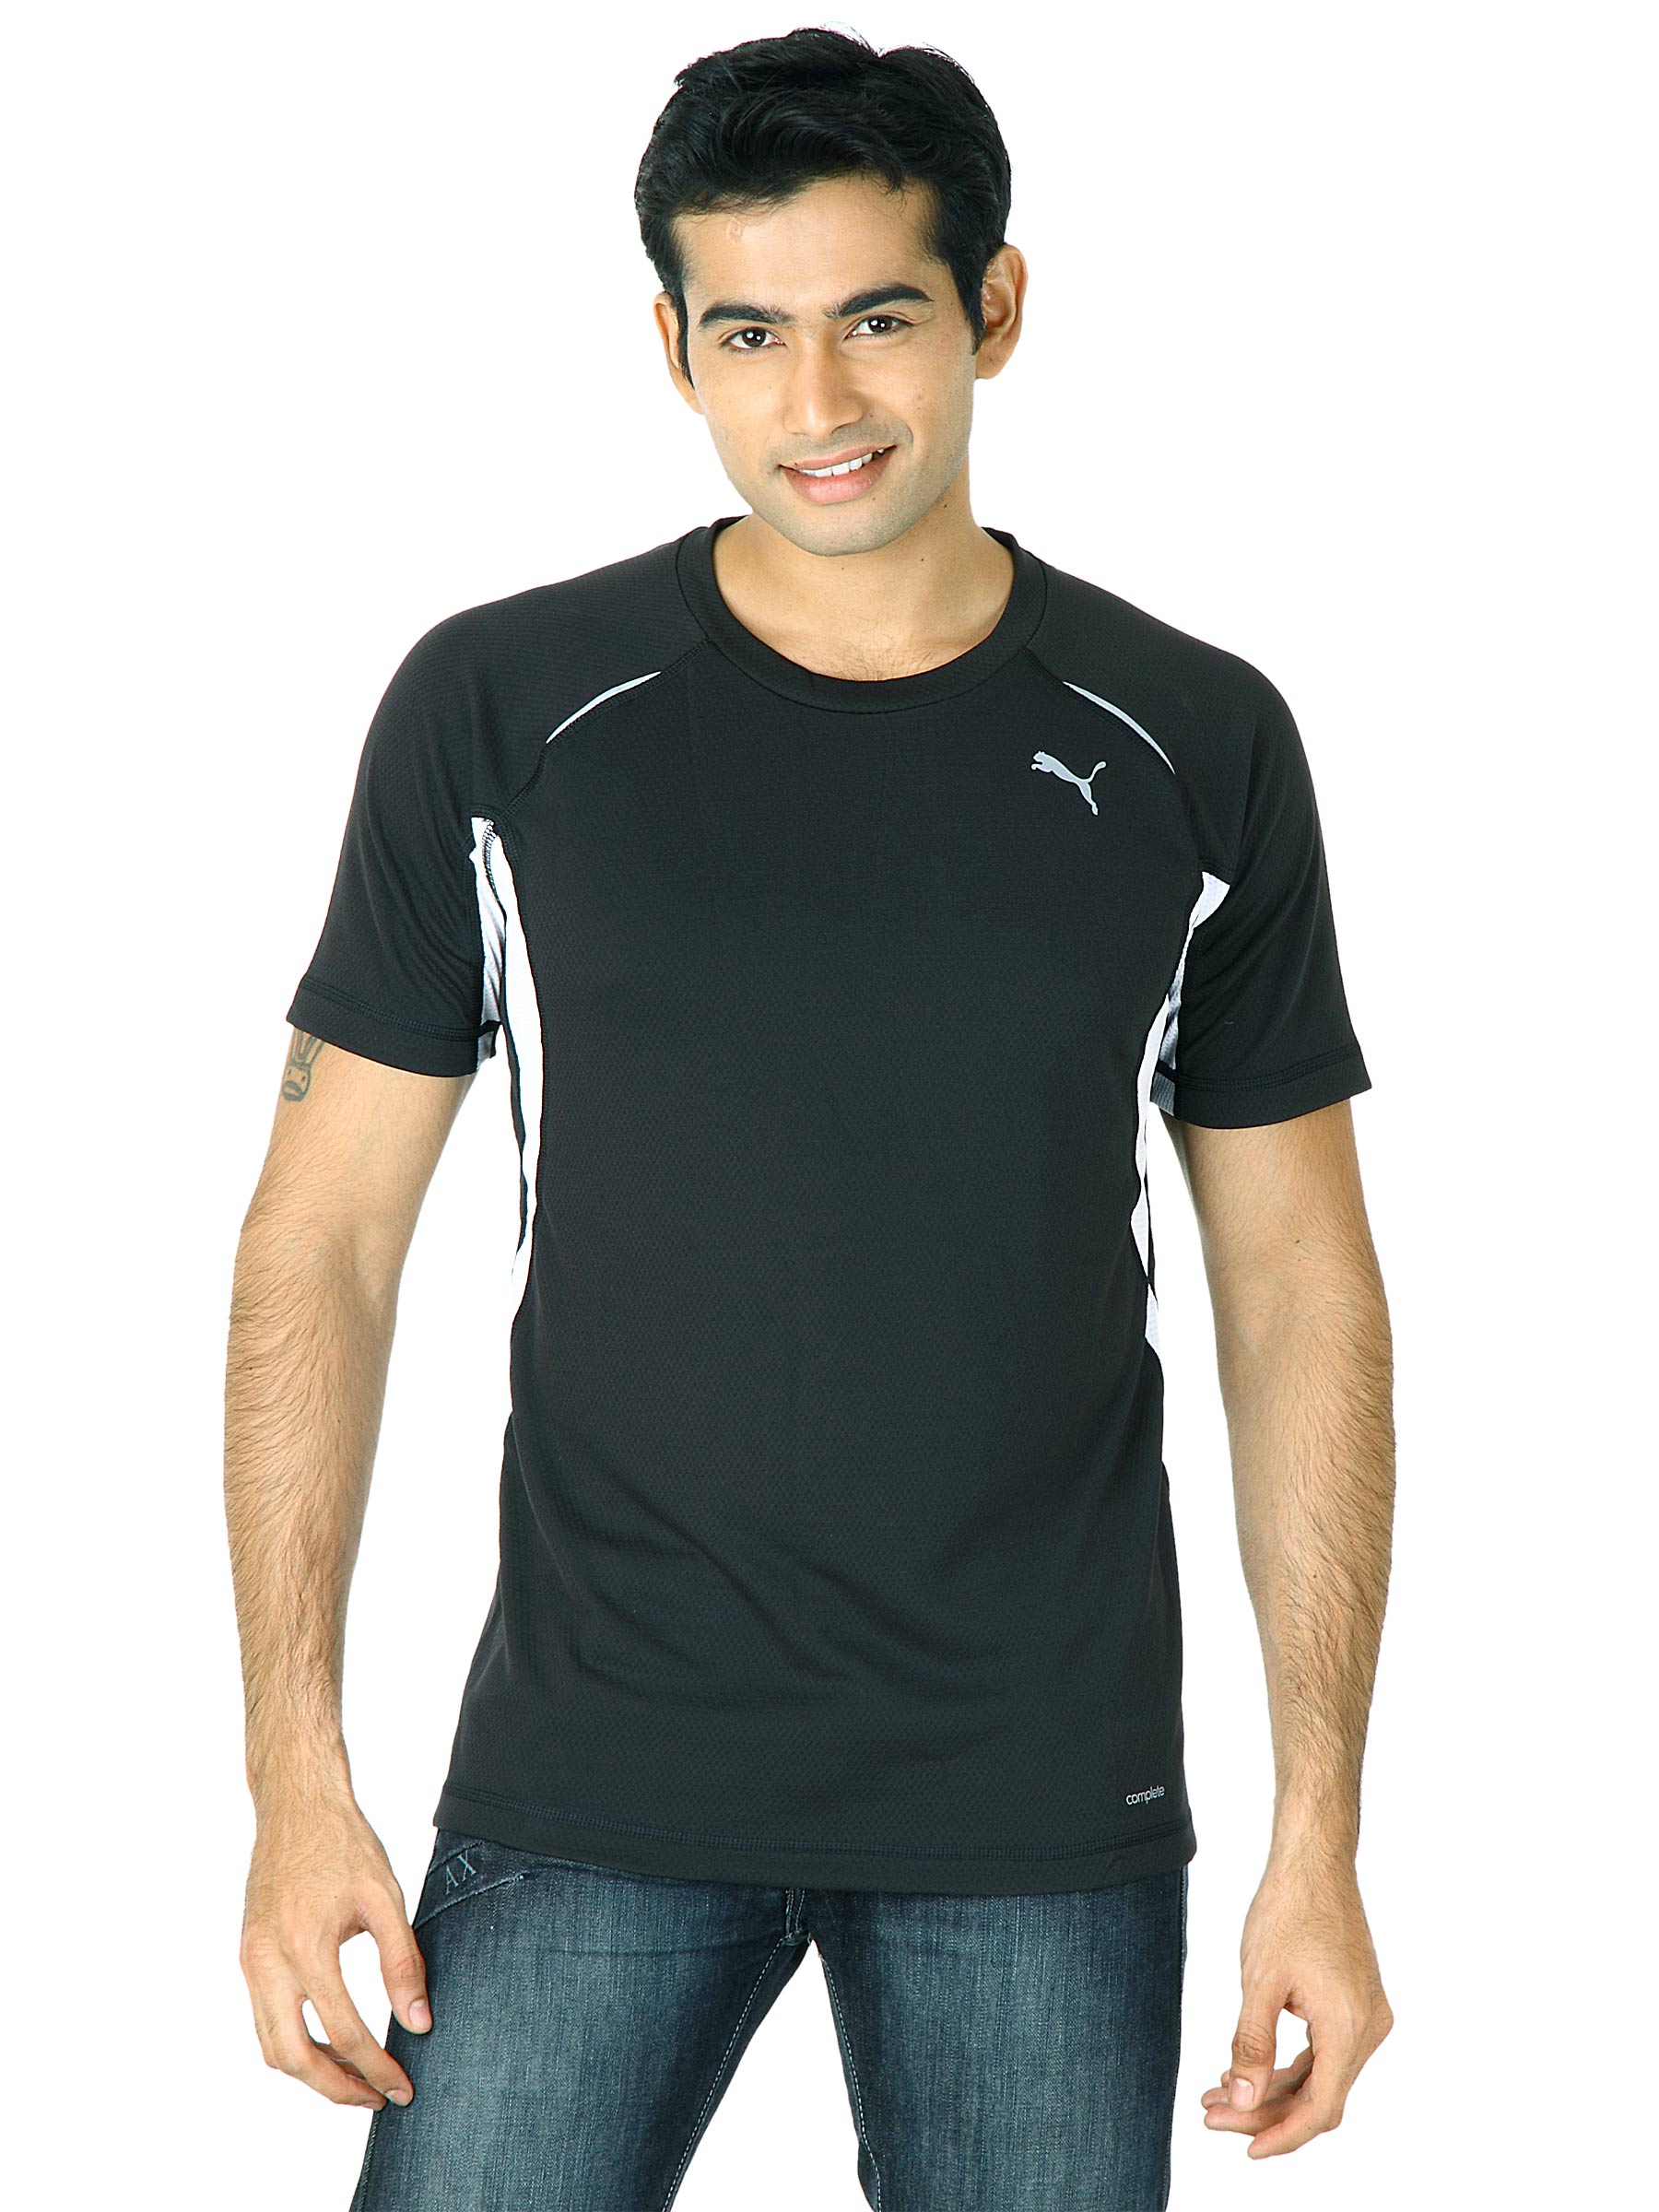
Puma Men Black Solid Sports T-shirt
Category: Apparel / Topwear / Tshirts
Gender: Men
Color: Black
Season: Fall 2011
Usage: Sports